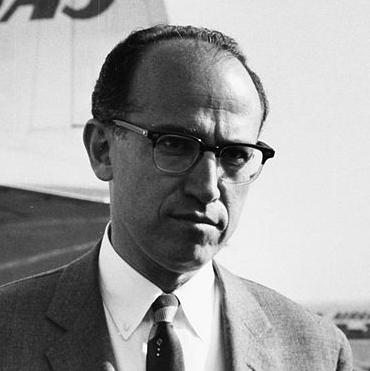
Age: 44